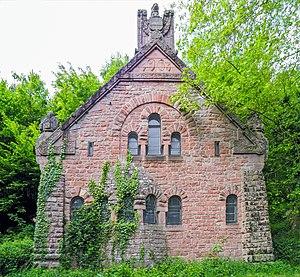
Station de pompage du Haut-Kœnigsbourg à Orschwiller (Bas-Rhin, France).
Le château du Haut-Kœnigsbourg est un château fort alsacien du XIIᵉ siècle, profondément remanié au XVᵉ siècle et restauré avant la Première Guerre mondiale sous Guillaume II. Le château se dresse sur la commune française d'Orschwiller dans le département du Bas-Rhin en région Grand Est, au sein de la région historique et culturelle d'Alsace.
Cet article recense une partie des monuments historiques du Bas-Rhin, en France.